Reiley-Reeves House

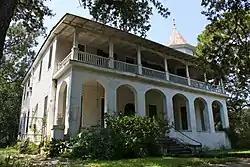

The Reiley-Reeves House is a historic house located in the Garden District of Baton Rouge, Louisiana, at 810 Park Avenue.